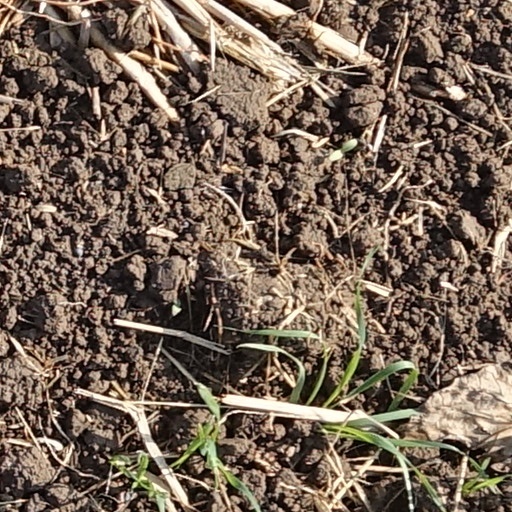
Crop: wheat